Shrewley Tunnel

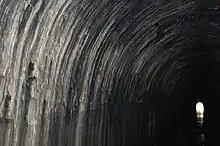
Northern entrance to Shrewley Tunnel

Shrewley Tunnel is a canal tunnel near Shrewley, Warwickshire, England, which opened in 1799. It became part of the Grand Union Canal in 1929.